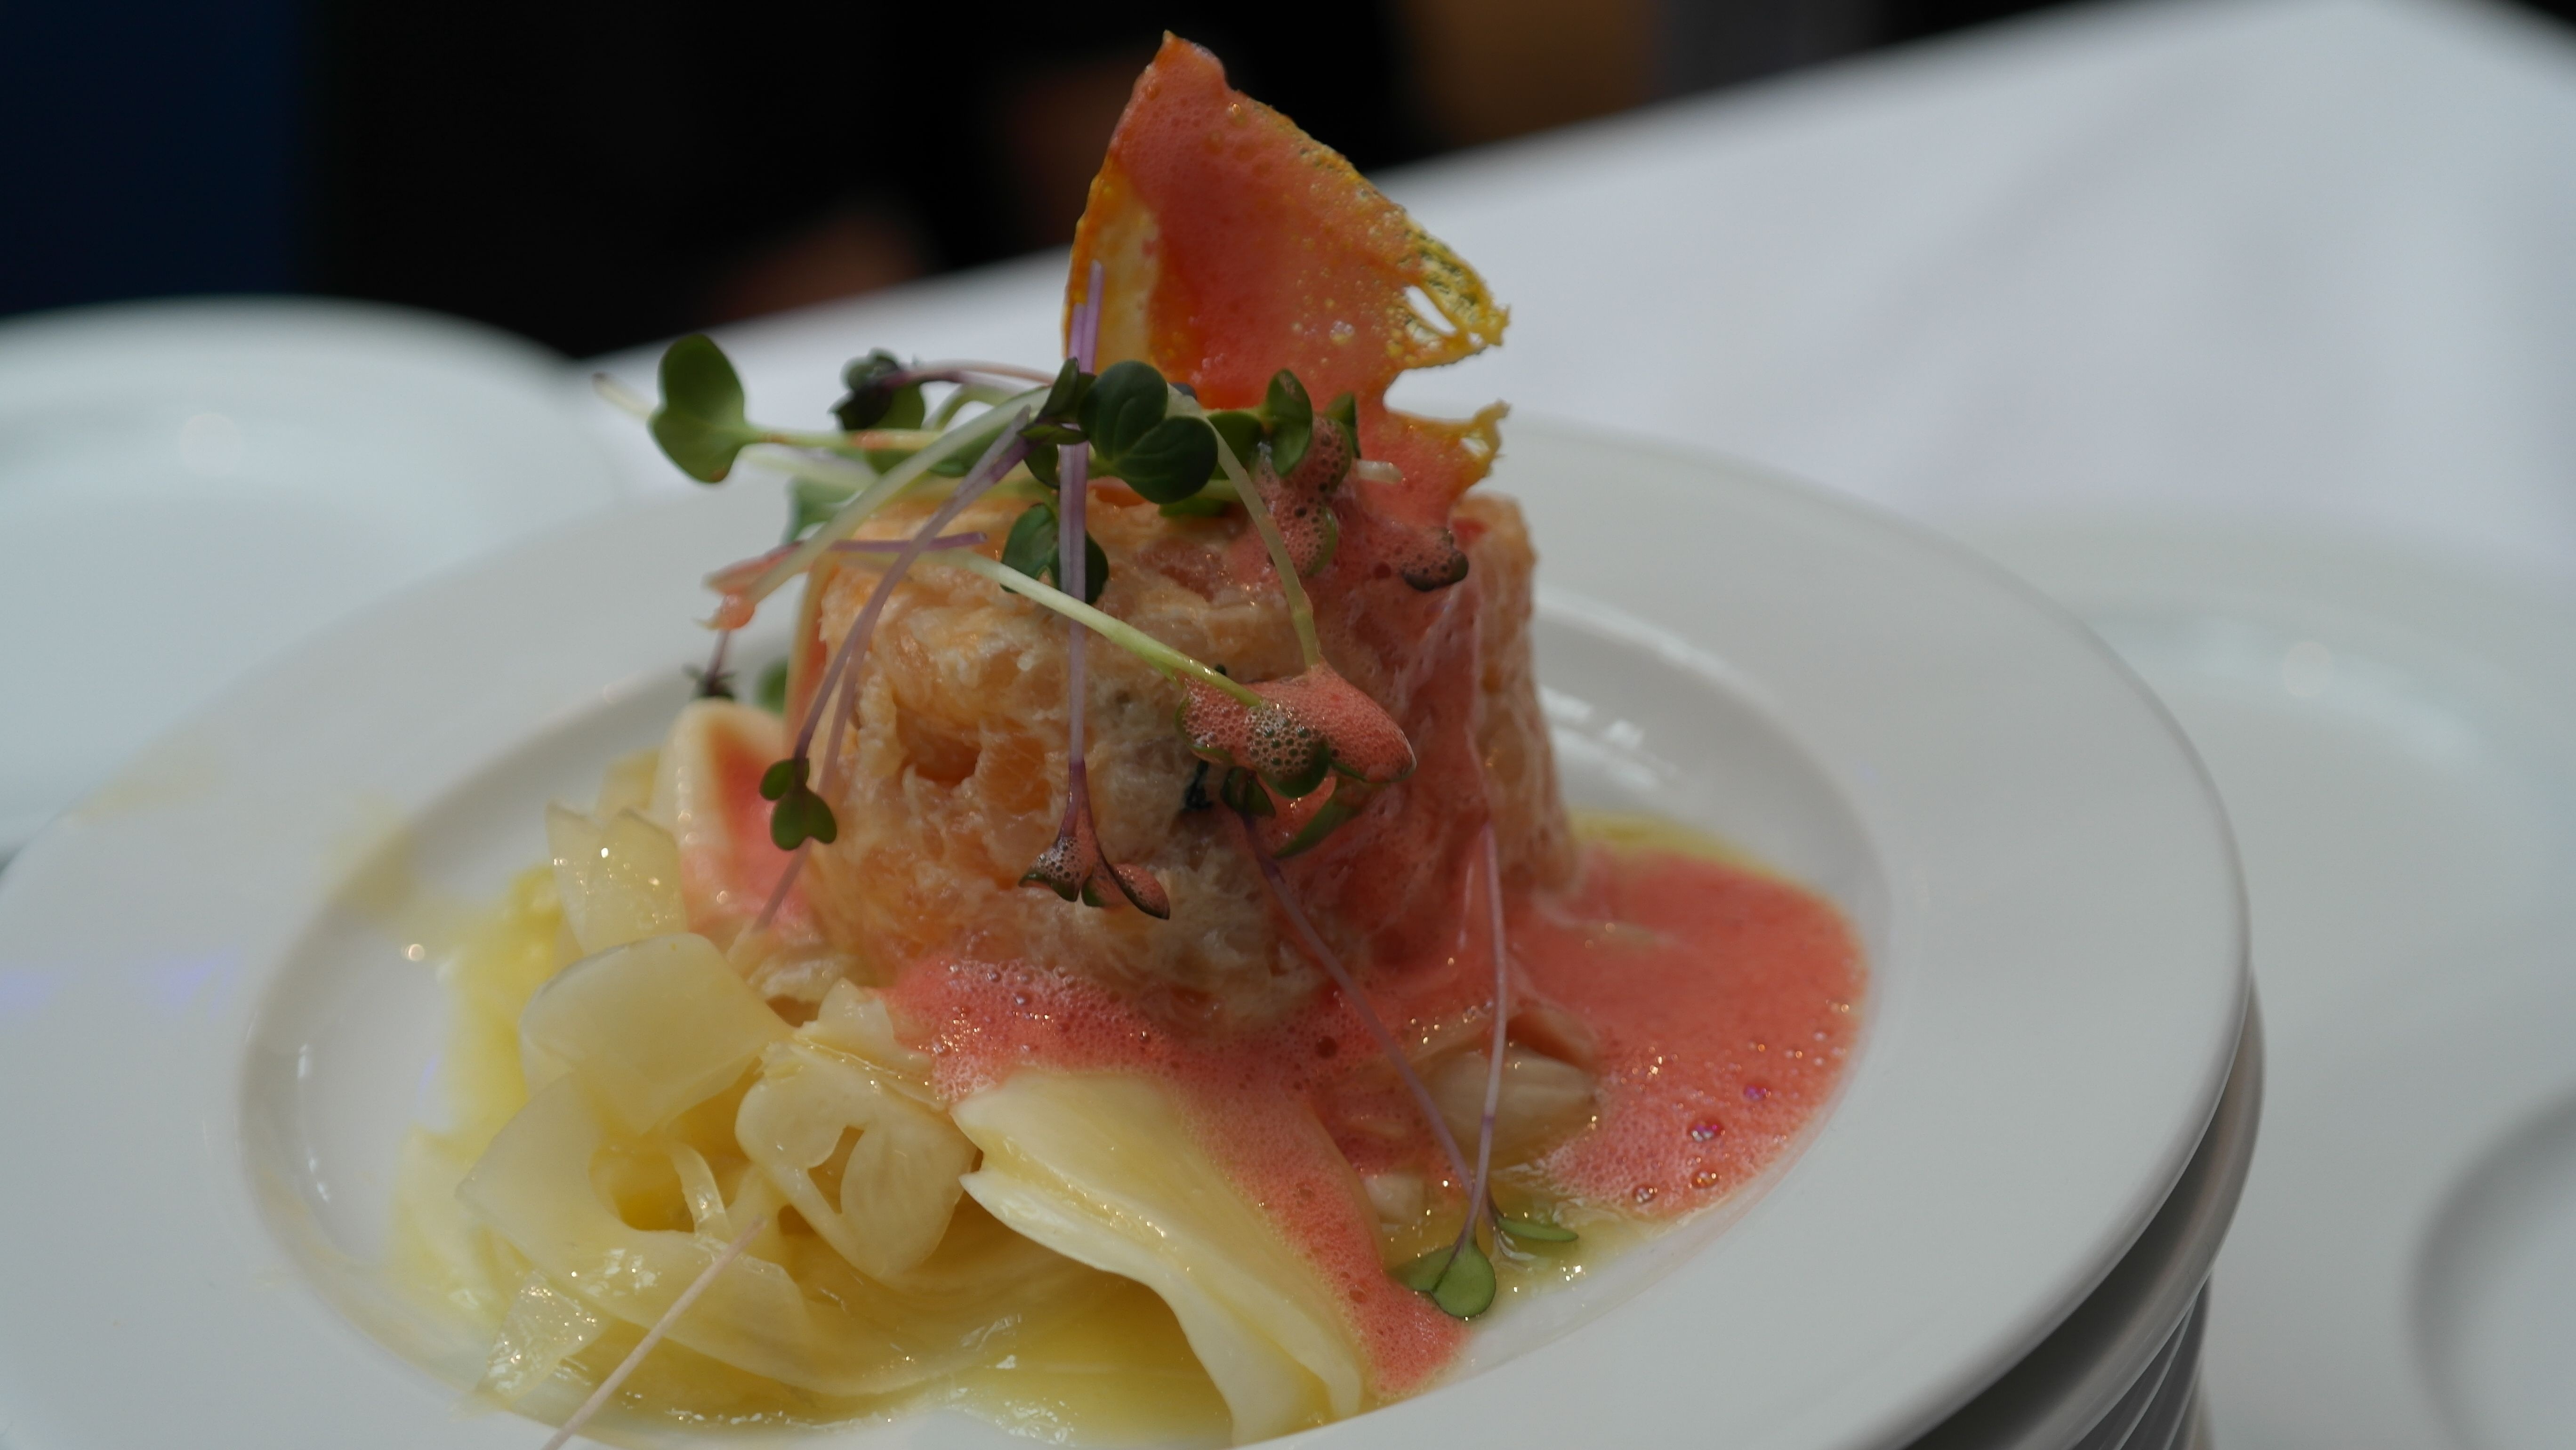
restaurant, dish, meal, food, fishing, fish, eat, meat, cuisine, delicious, nutrition, dine, delicacies, chinese food, smoked fish, tartar, salmon tartare